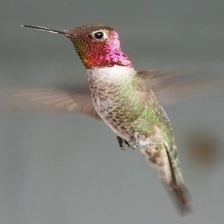
Species: ANNAS HUMMINGBIRD
Scientific name: CALYPTE ANNA
ImageNet parent category: hummingbird